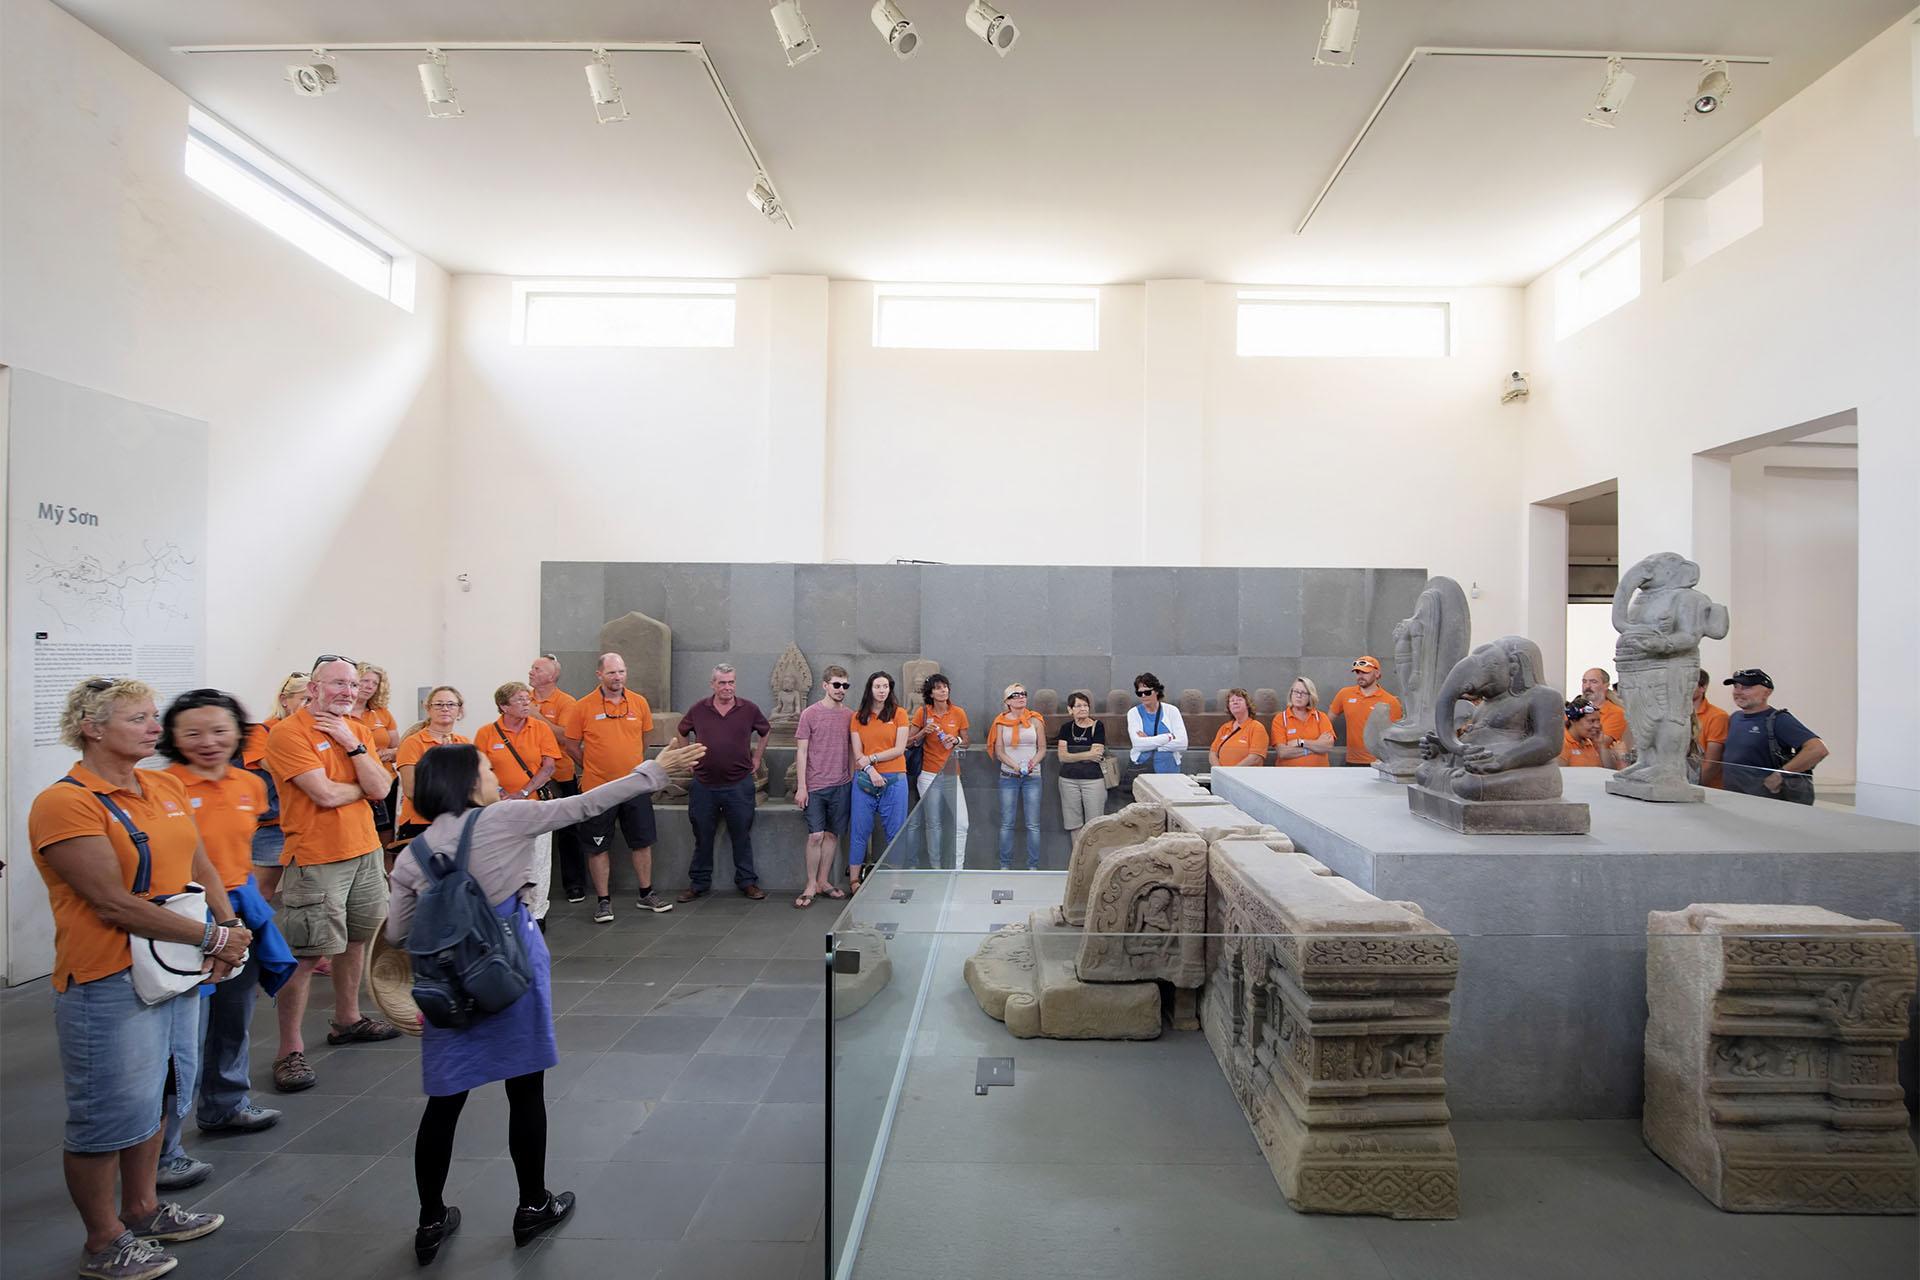
có một người phụ nữ mặc áo xám đang thuyết trình cho nhóm du khách